Eneos

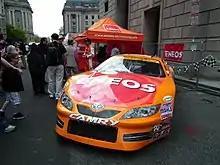
2013 Sakura Matsuri Festival (Washington, D.C.)

Nippon Oil is a current sponsor of the F.C. Tokyo football club.